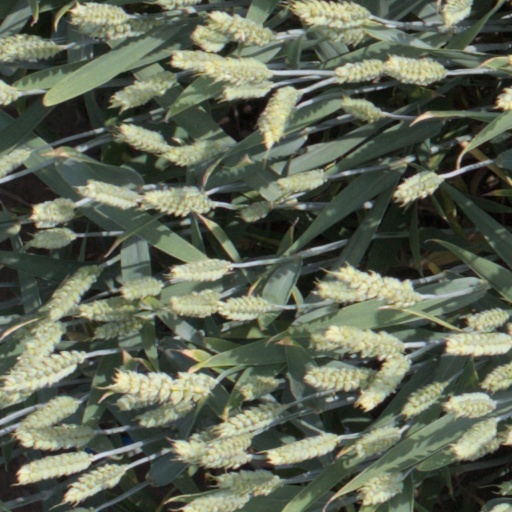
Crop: wheat